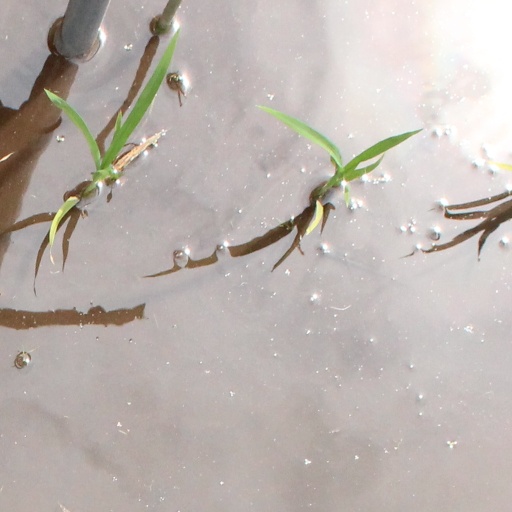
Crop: rice